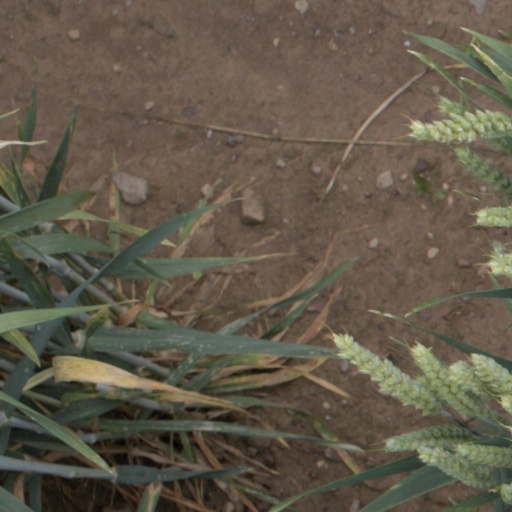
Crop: wheat